Gold Medal of Merit in the Fine Arts

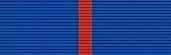
Medal's ribbon

The Gold Medal of Merit in the Fine Arts is awarded by the Ministry of Culture and Sport of Spain to individuals or institutions excelling in artistic or cultural creation or to those that have provided valuable services to promotion of art and culture or to conservation of artistic heritage.